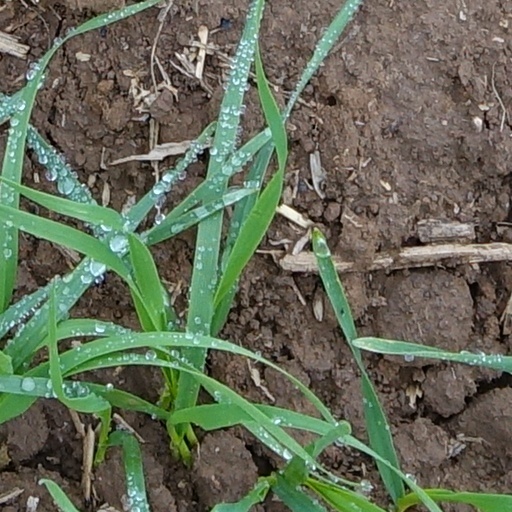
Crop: wheat